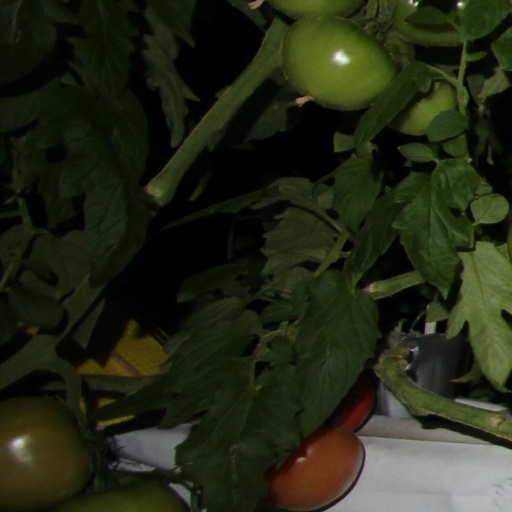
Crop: tomato